Eucalyptus yarraensis

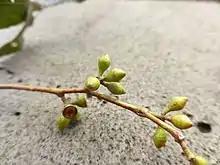
flower buds and flowers

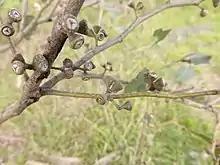
fruit

Eucalyptus yarraensis, commonly known as Yarra gum, is a tree species that is endemic to Victoria, Australia. It has rough bark on the trunk and larger branches, lance-shaped to elliptical or egg-shaped adult leaves, flower buds in groups of seven, white flowers and conical fruit. In 2021 the Victorian Government listed it as critically endangered under the Flora and Fauna Guarantee Act.